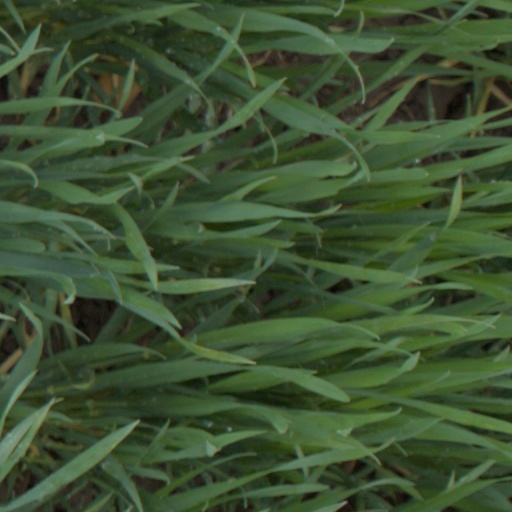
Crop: wheat